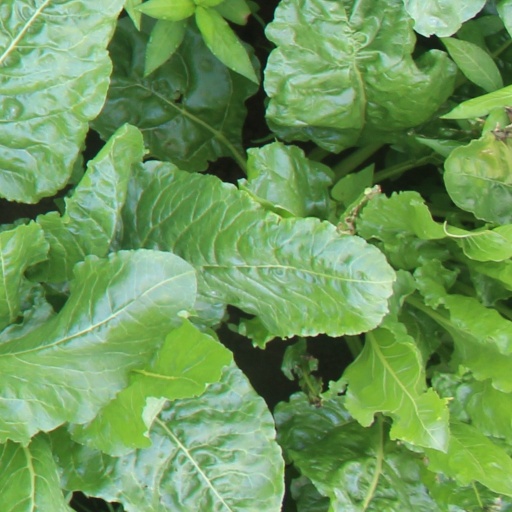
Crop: sugar beet